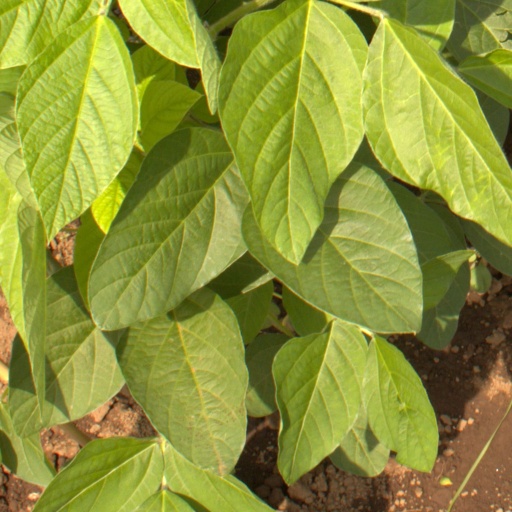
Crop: soybean